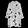
Label: Shirt